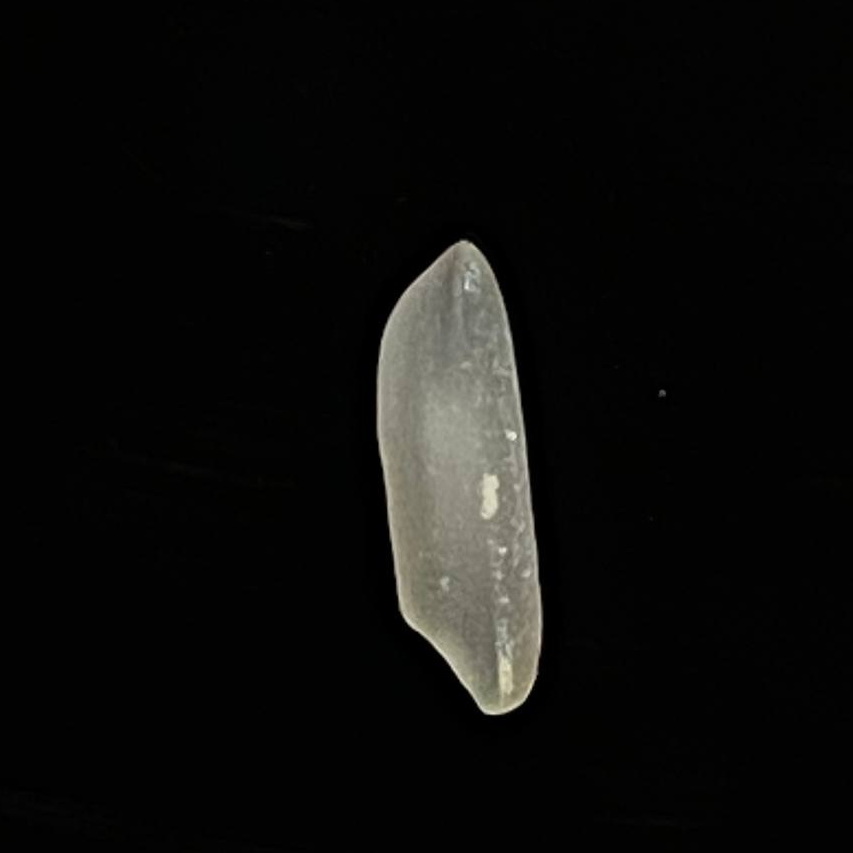
Rice variety: Shampakatari